Space food

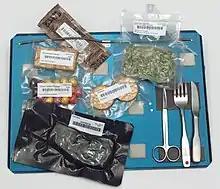
An example of food eaten on the International Space Station. Note the use of magnets, springs, and Velcro to hold the cutlery and food packets to the tray. Going clockwise, items include cheese spread, creamed spinach, crackers, beef steak, candy coated peanuts, and shortbread cookies.

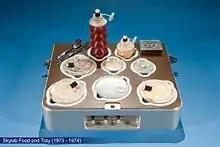
Food and tray from the Skylab era (1973–74)

Space food is a type of food product created and processed for consumption by astronauts during missions to outer space. Such food has specific requirements to provide a balanced diet and adequate nutrition for individuals working in space while being easy and safe to store, prepare and consume in the machinery-filled weightless environments of crewed spacecraft. Space food is commonly freeze-dried to minimize weight and ensure long shelf life. Before eating, it is rehydrated. Unmodified food such as items of fruit, and even a sandwich, have been brought into space. Packaging varies including tubes, cans, and sealed plastic packages.